Agostino Casaroli

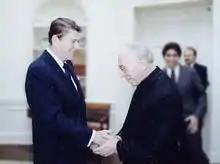
Casaroli meeting with Ronald Reagan as Vatican Secretary of State in 1981

In 1985 he became Cardinal Bishop of the suburbicarian diocese of Porto-Santa-Rufina, and in 1990 he retired as Secretary of State, being succeeded by Angelo Sodano (who became Pro-Secretary of State at that time). He was Vice-Dean of the College of Cardinals from 1993 until his 1998 death of cardiorespiratory disease.